John James Burnet

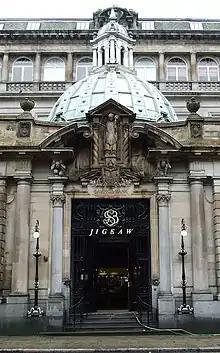
Glasgow Savings Bank, 177 Ingram Street, Glasgow (1896)

John James's father retired from the practice in 1889 or 1890 at the age of seventy-five. The younger JJ Burnet and Campbell took the practice in a more adventurous direction, looking towards the London architectural scene to keep abreast of fashion and to increase their chances of winning national competitions (which usually had London assessors). Their dramatic shift in style did not always meet with favour; designs for the competitions to build the Central Thread Agency in Glasgow and the North British Hotel in Edinburgh were rejected. Their first success in the new style was the Glasgow Athenaeum Theatre of 1891–1893, a tall American-style elevator building in a Neo-baroque style similar to that of John Belcher or Arthur Beresford Pite. JJ Burnet took a study tour of Italy in 1895 to further his understanding of Baroque architecture. "Burnet Baroque" was highly influential; their competitors quickly assimilated the new vogue for Neo-Baroque and by 1900 it was the common language of Glasgow building, and even influenced the winning design of the North British Hotel by William Hamilton Beattie. In 1896, Burnet submitted designs to the competition to build the Glasgow School of Art; he was not successful, the commission instead being handed to a flourishing young designer called Charles Rennie Mackintosh.